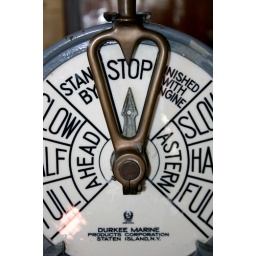
taken aboard the ss red oak victory ship in richmond, ca